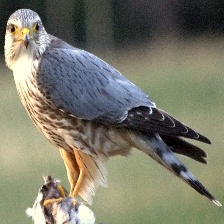
Species: MERLIN
Scientific name: FALCO COLUMBARIUS